Norwegian Sea

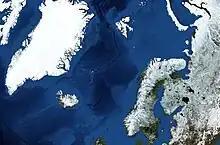
Norwegian Sea, surrounded by shallower seas to the south (North Sea) and northeast (Barents Sea). The white dot near the centre is Jan Mayen, and the dot between Spitsbergen (large island to the north) and Norway is Bear Island.

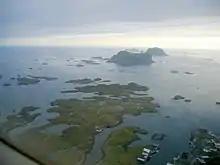
Vedøya, Skumvær and Røst islands, Lofoten, Norway

The Norwegian Sea was formed about 250 million years ago, when the Eurasian Plate of Norway and the North American Plate, including Greenland, started to move apart. The existing narrow shelf sea between Norway and Greenland began to widen and deepen. The present continental slope in the Norwegian Sea marks the border between Norway and Greenland as it stood approximately 250 million years ago. In the north it extends east from Svalbard and on the southwest between Britain and the Faroes. This continental slope contains rich fishing grounds and numerous coral reefs. Settling of the shelf after the separation of the continents has resulted in landslides, such as the Storegga Slide about 8,000 years ago that induced a major tsunami.